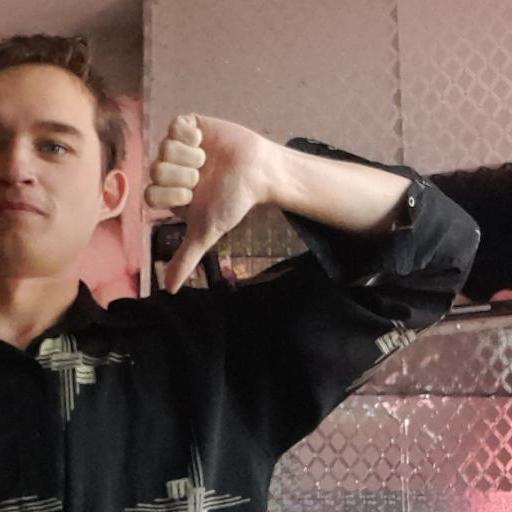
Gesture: dislike